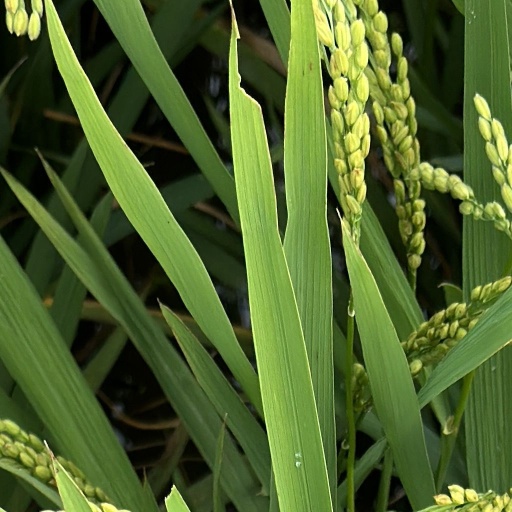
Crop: rice